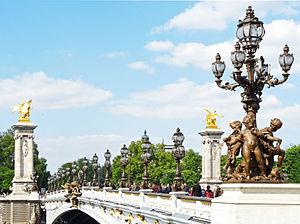
La plomberie est un métier très ancien, dont l'origine remonte à la construction des pyramides en Égypte antique ; attesté par des tuyaux en cuivre vieux de 4 500 ans, c'est un métier qui n'a cessé de s'améliorer et de se développer au cours des siècles et des générations de plombiers qui l'on servi.